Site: brandenburg
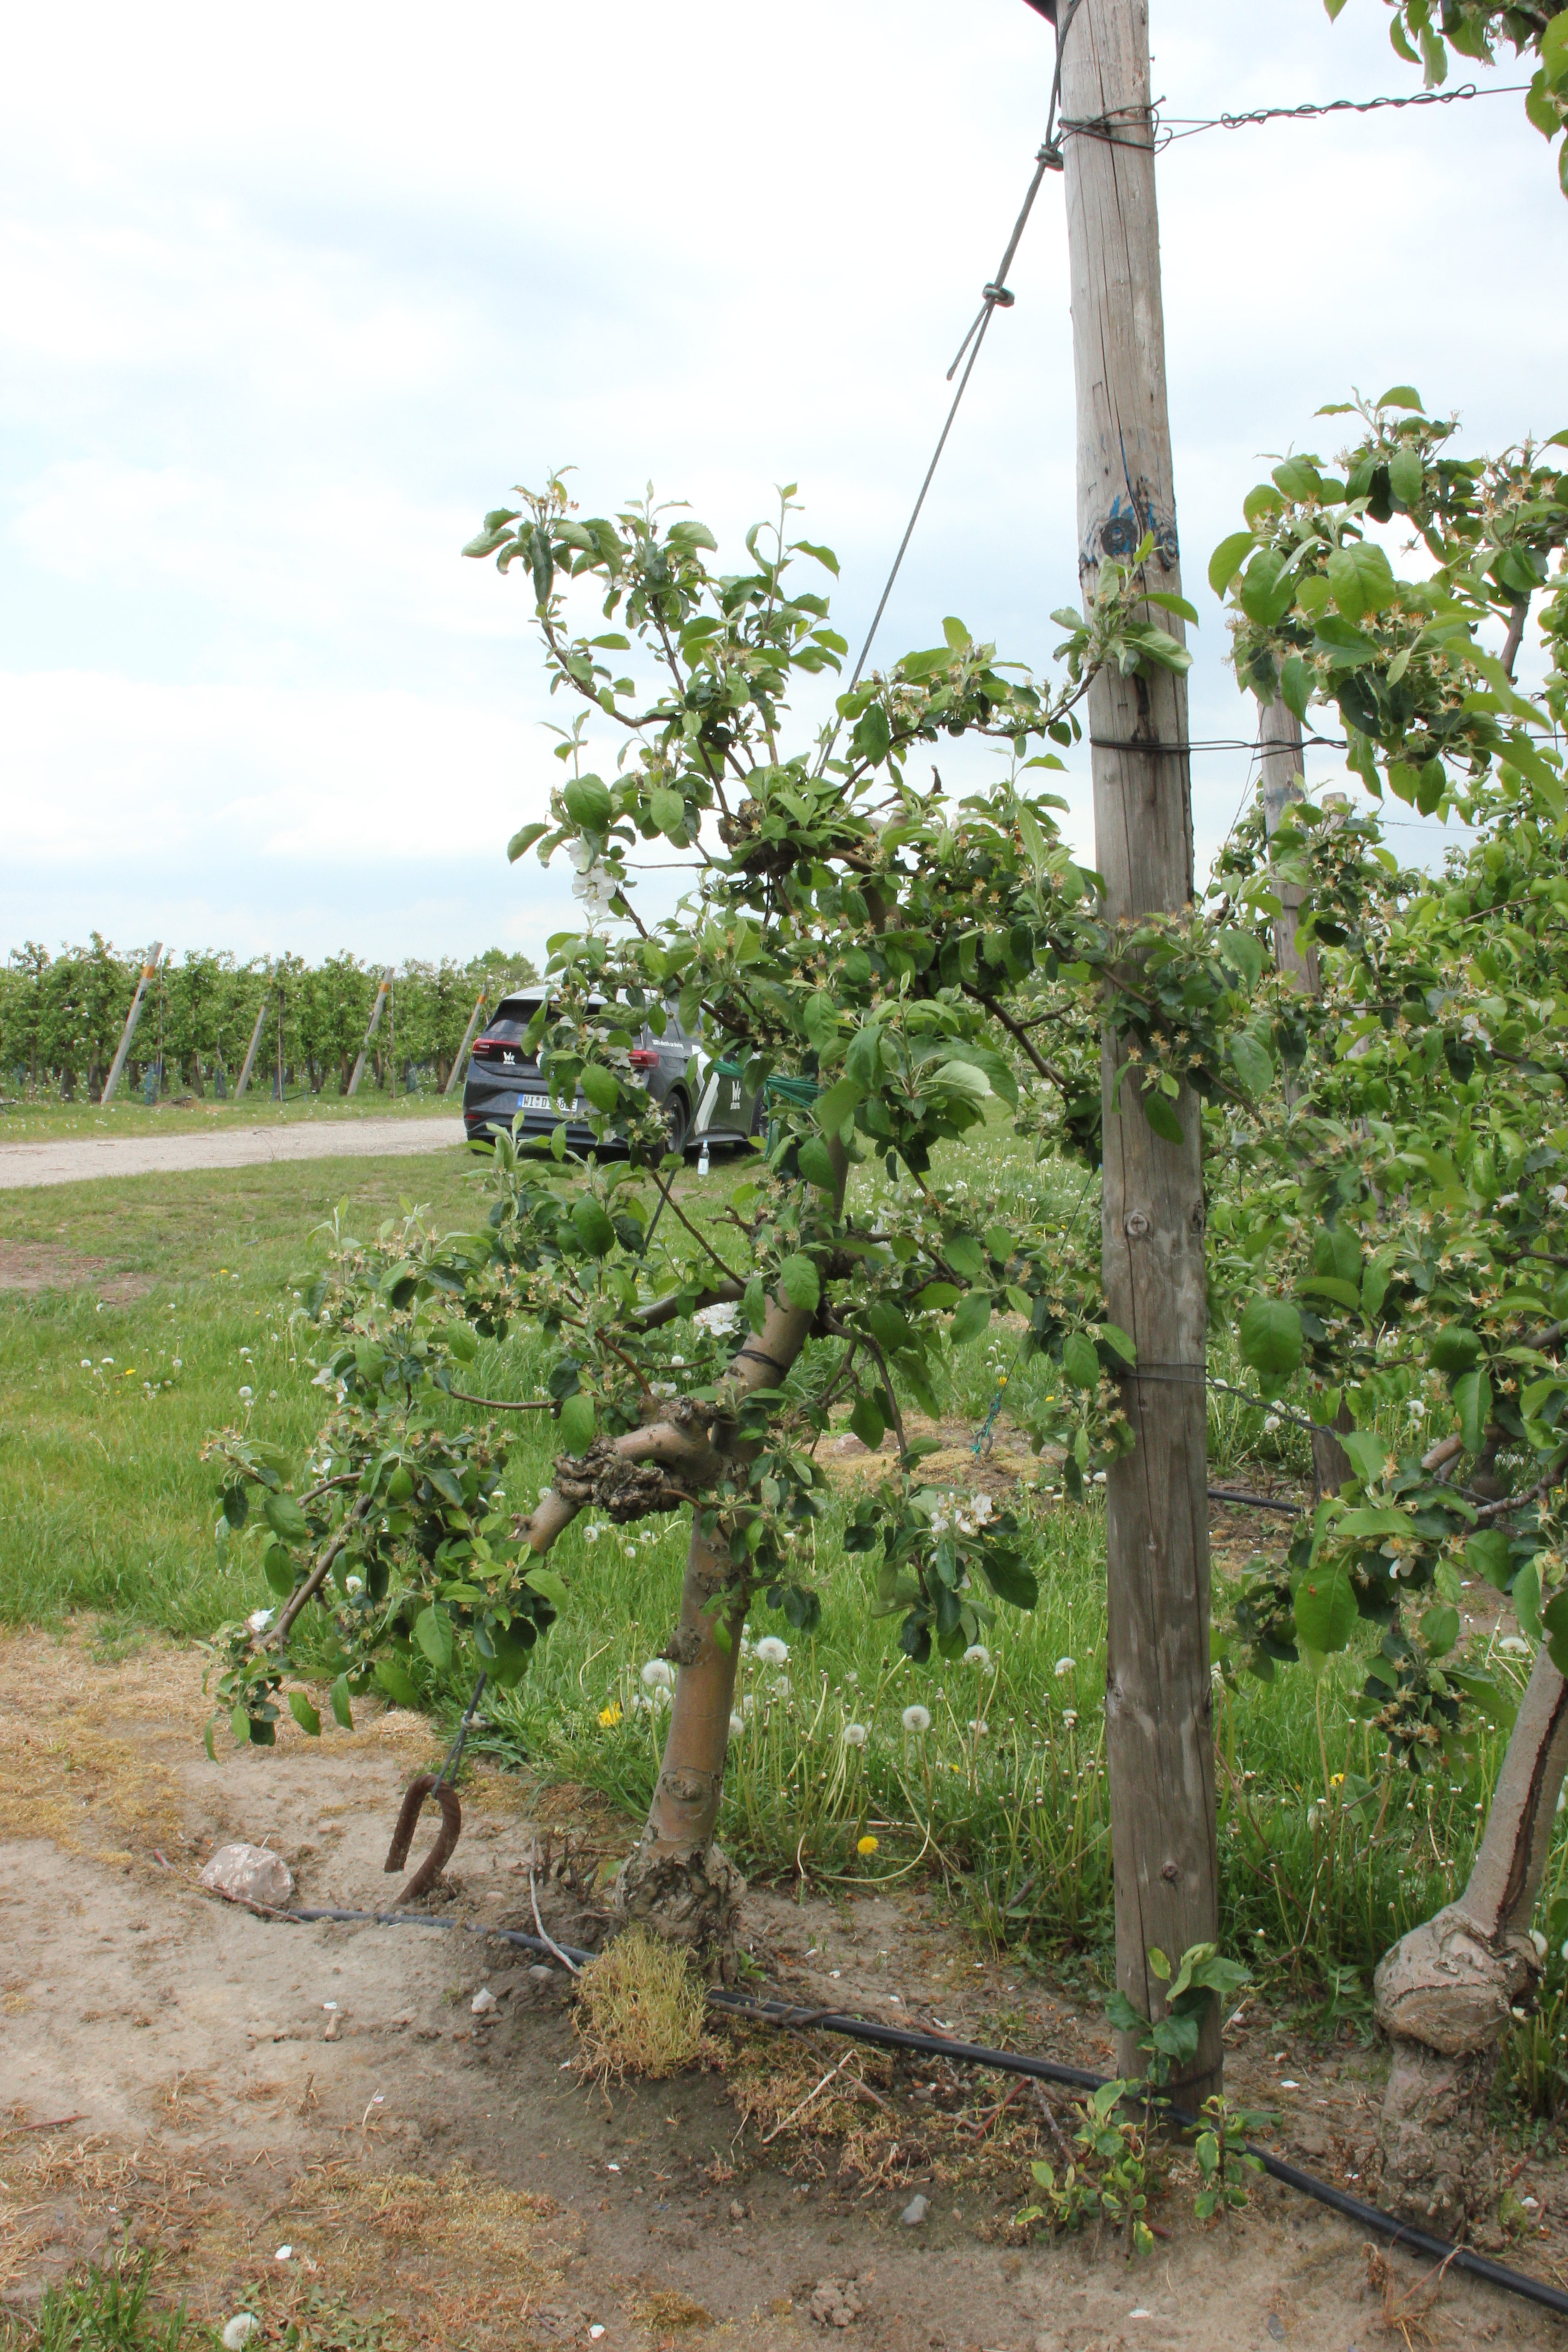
Growth stage (BBCH 67): Flowering